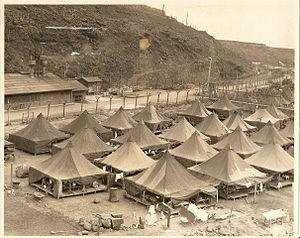
Le Honouliuli National Historic Site est une aire protégée américaine sur Oahu, à Hawaï. Désigné monument national sous le nom de Honouliuli National Monument par le président des États-Unis Barack Obama le 19 février 2015, il est transformé en site historique national en 2019. Il protège un ancien camp d'internement des Nippo-Américains près de Waipahu, inscrit au Registre national des lieux historiques dès le 21 février 2012.
Hawaï est un État des États-Unis. Constitué d'un archipel de 137 îles, il s'agit du seul État américain situé en dehors du continent nord-américain, puisqu'il est situé en Océanie, et de l'un des deux États américains non contigus, avec l'Alaska. Les huit principales îles sont Niihau, Kauai, Molokai, Lanai, Kahoolawe, Maui, l'île d'Hawaï et Oahu, où se trouve la capitale Honolulu. L'archipel fait partie de la Polynésie et se situe dans le centre de l'océan Pacifique nord, à 3 718 kilomètres au sud de la péninsule d'Alaska, à 3 792 kilomètres à l'ouest-sud-ouest de Punta Gorda, sur la côte californienne, et à 5 713 kilomètres à l'est de l'île de Hokkaidō au Japon. En outre, il est le 50ᵉ et dernier État à avoir été admis dans l'Union, le 21 août 1959. La variété de ses paysages, marqués notamment par un volcanisme très actif, un climat tropical humide et un patrimoine naturel endémique, en font une destination prisée aussi bien des touristes que des scientifiques.